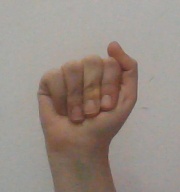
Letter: saad